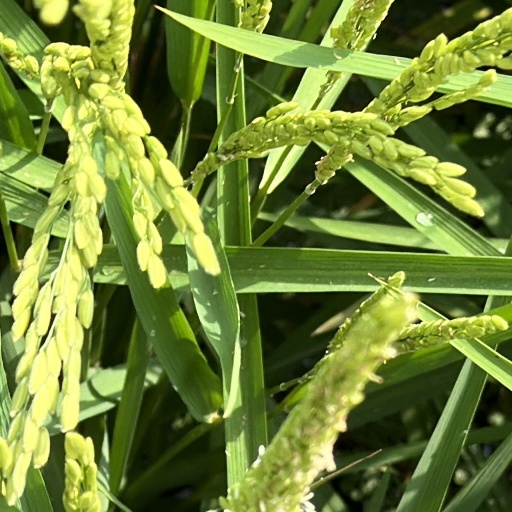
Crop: rice